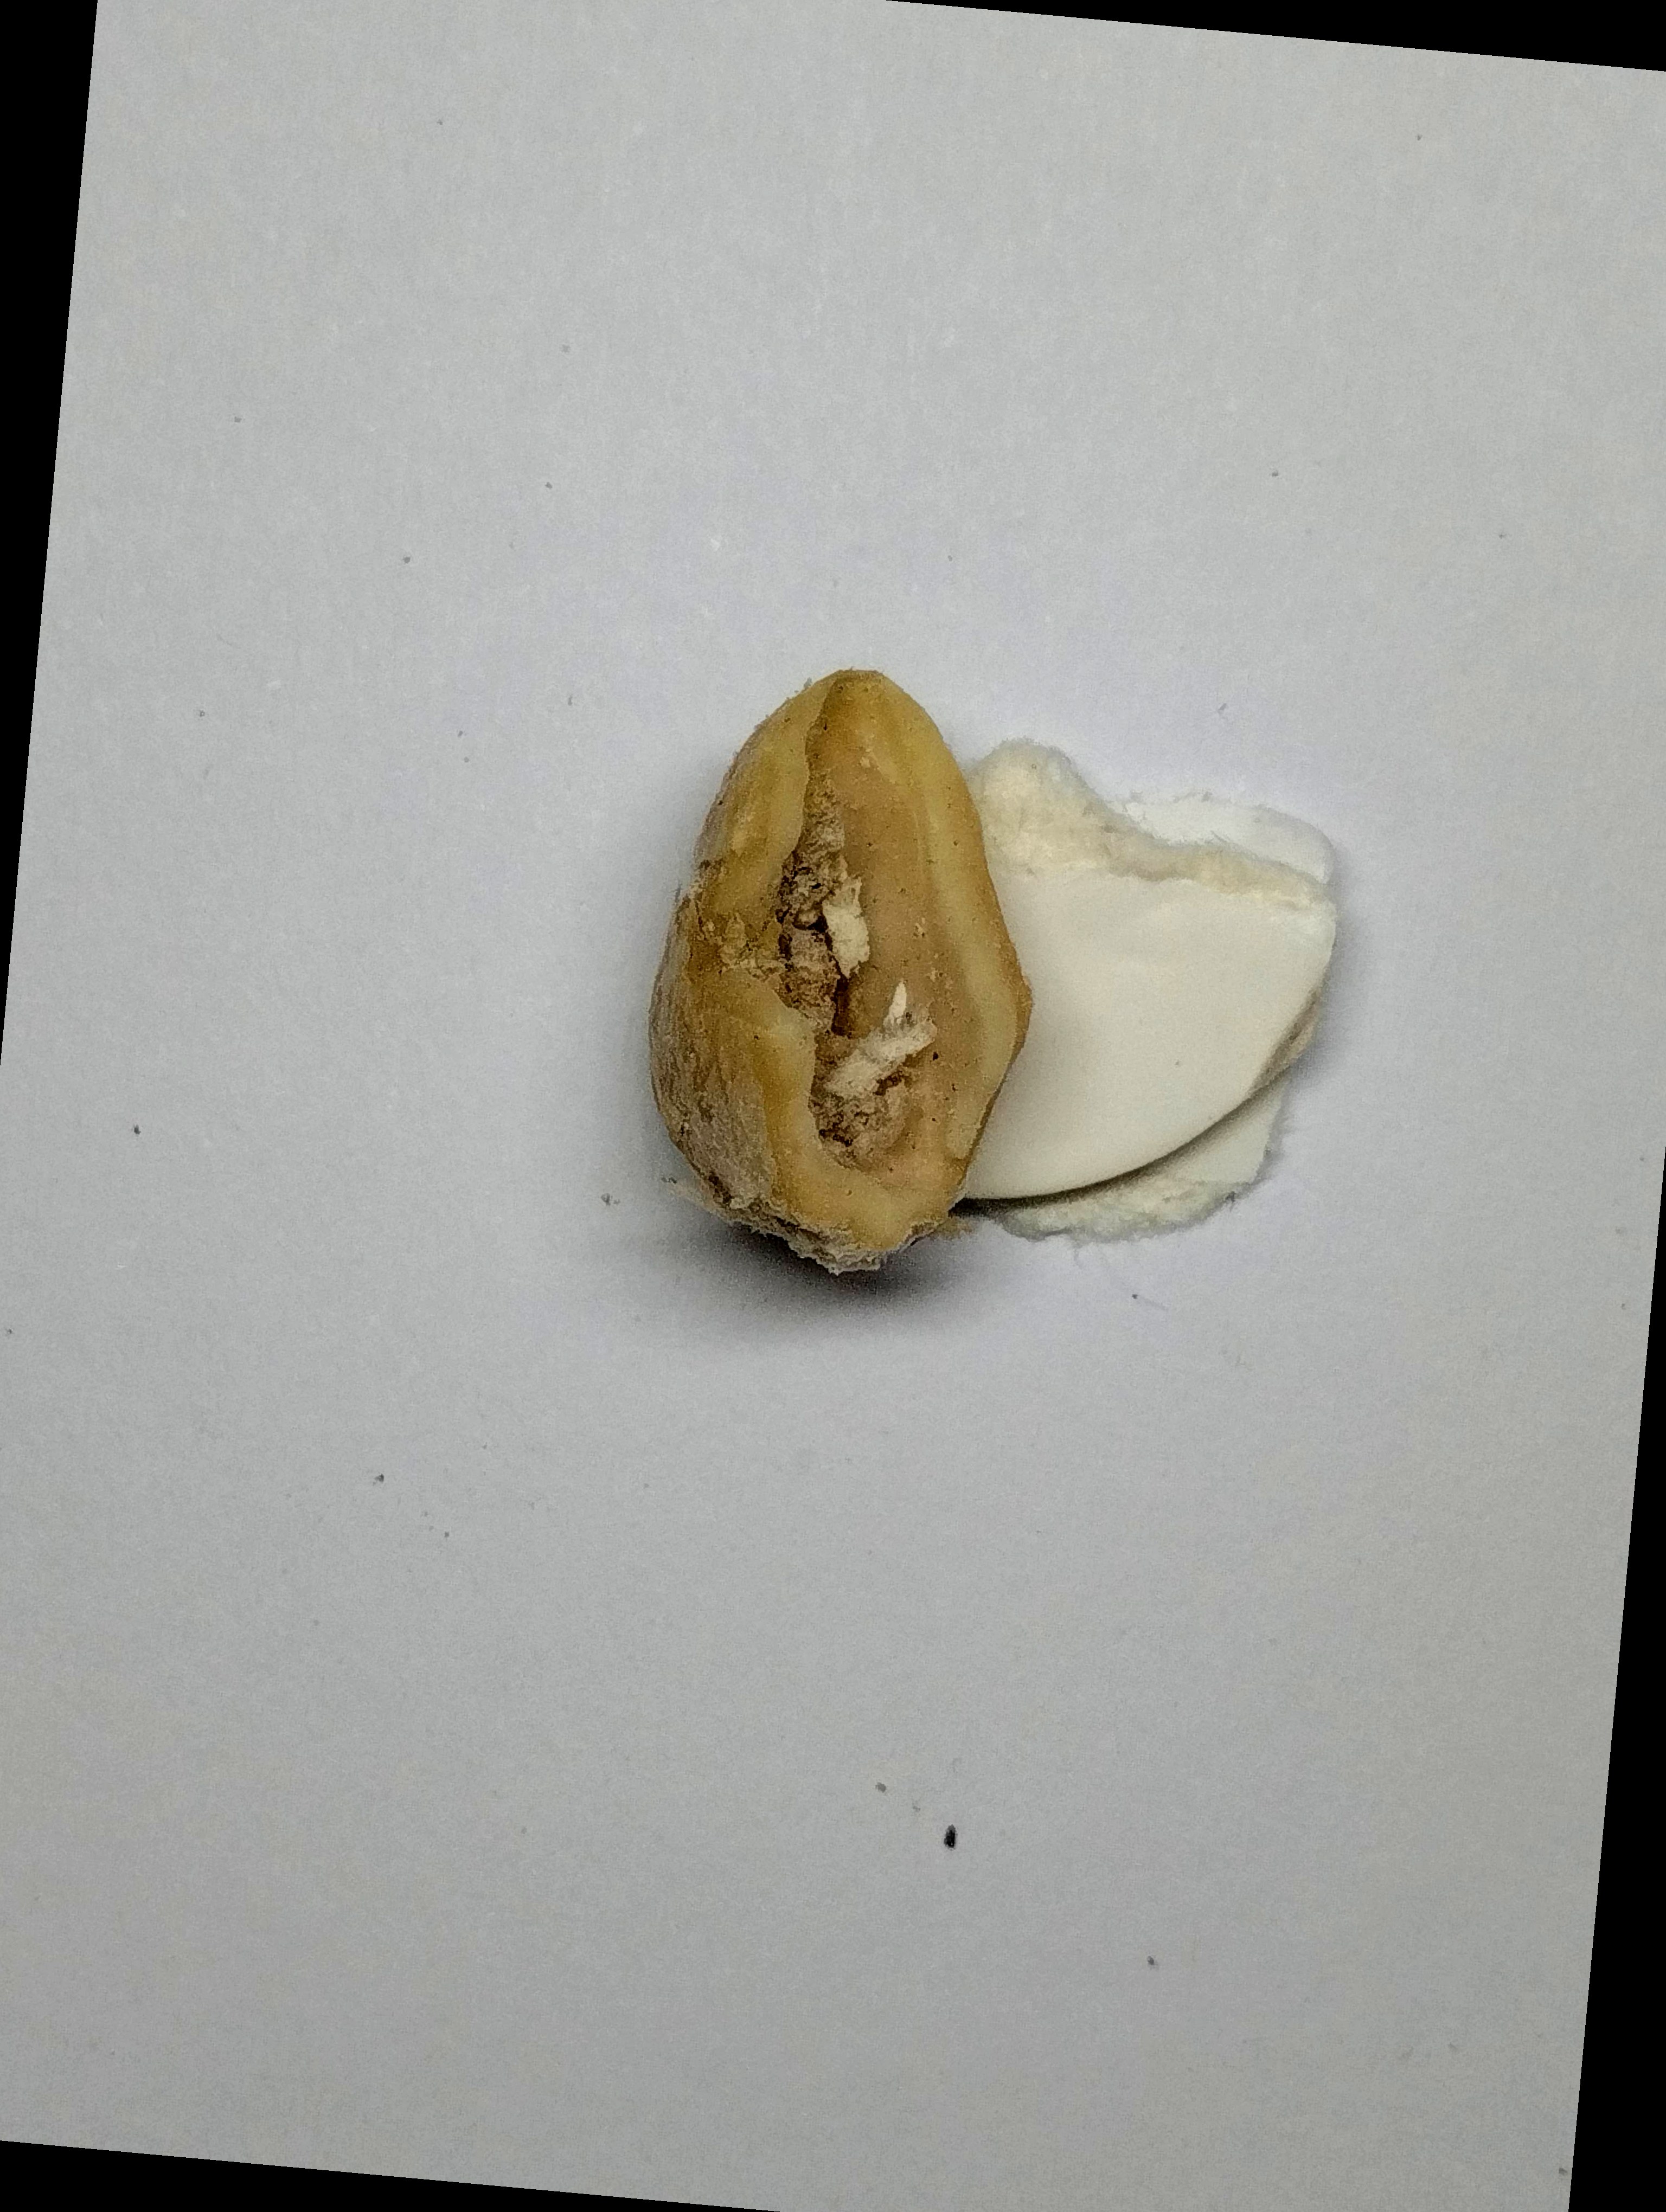
Label: rusak (damaged seed)